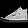
Label: Sneaker